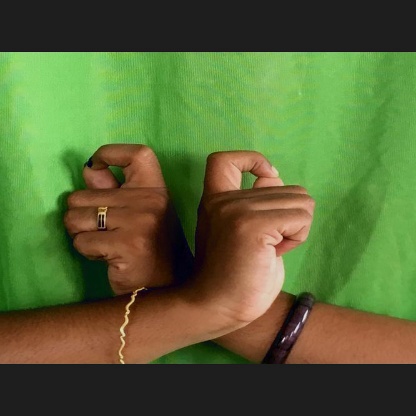
Mudra: Berunda